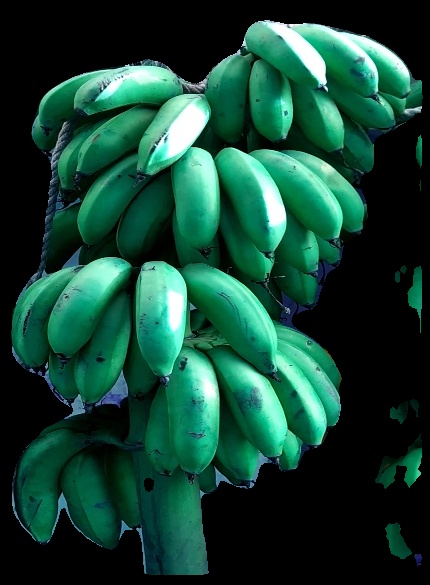
Variety: rasbale
Grade: grade2